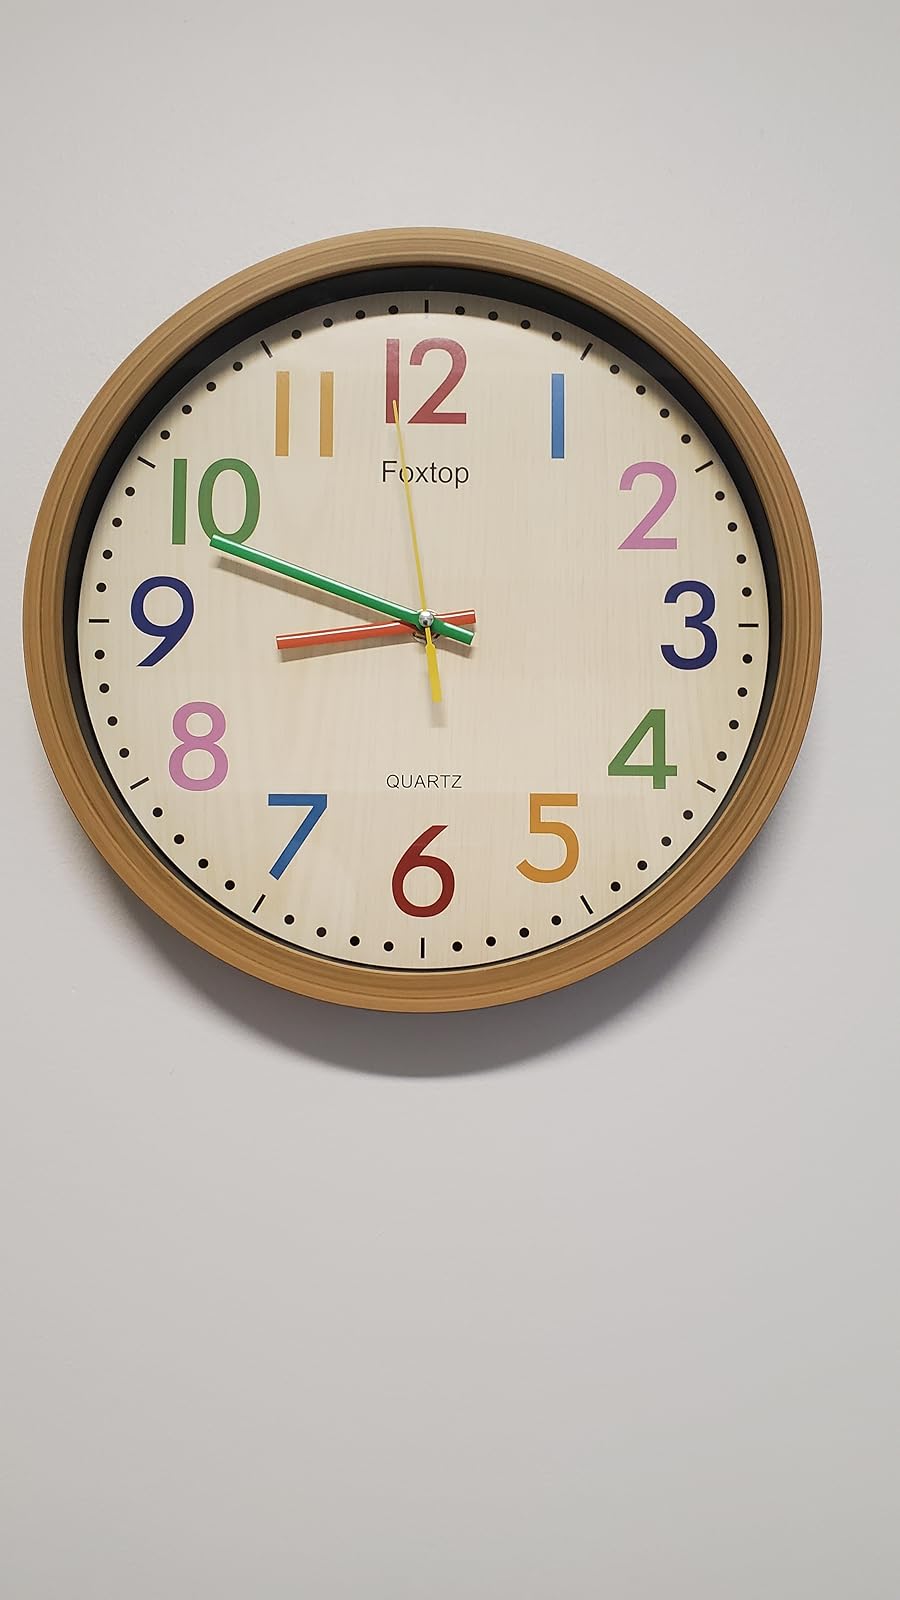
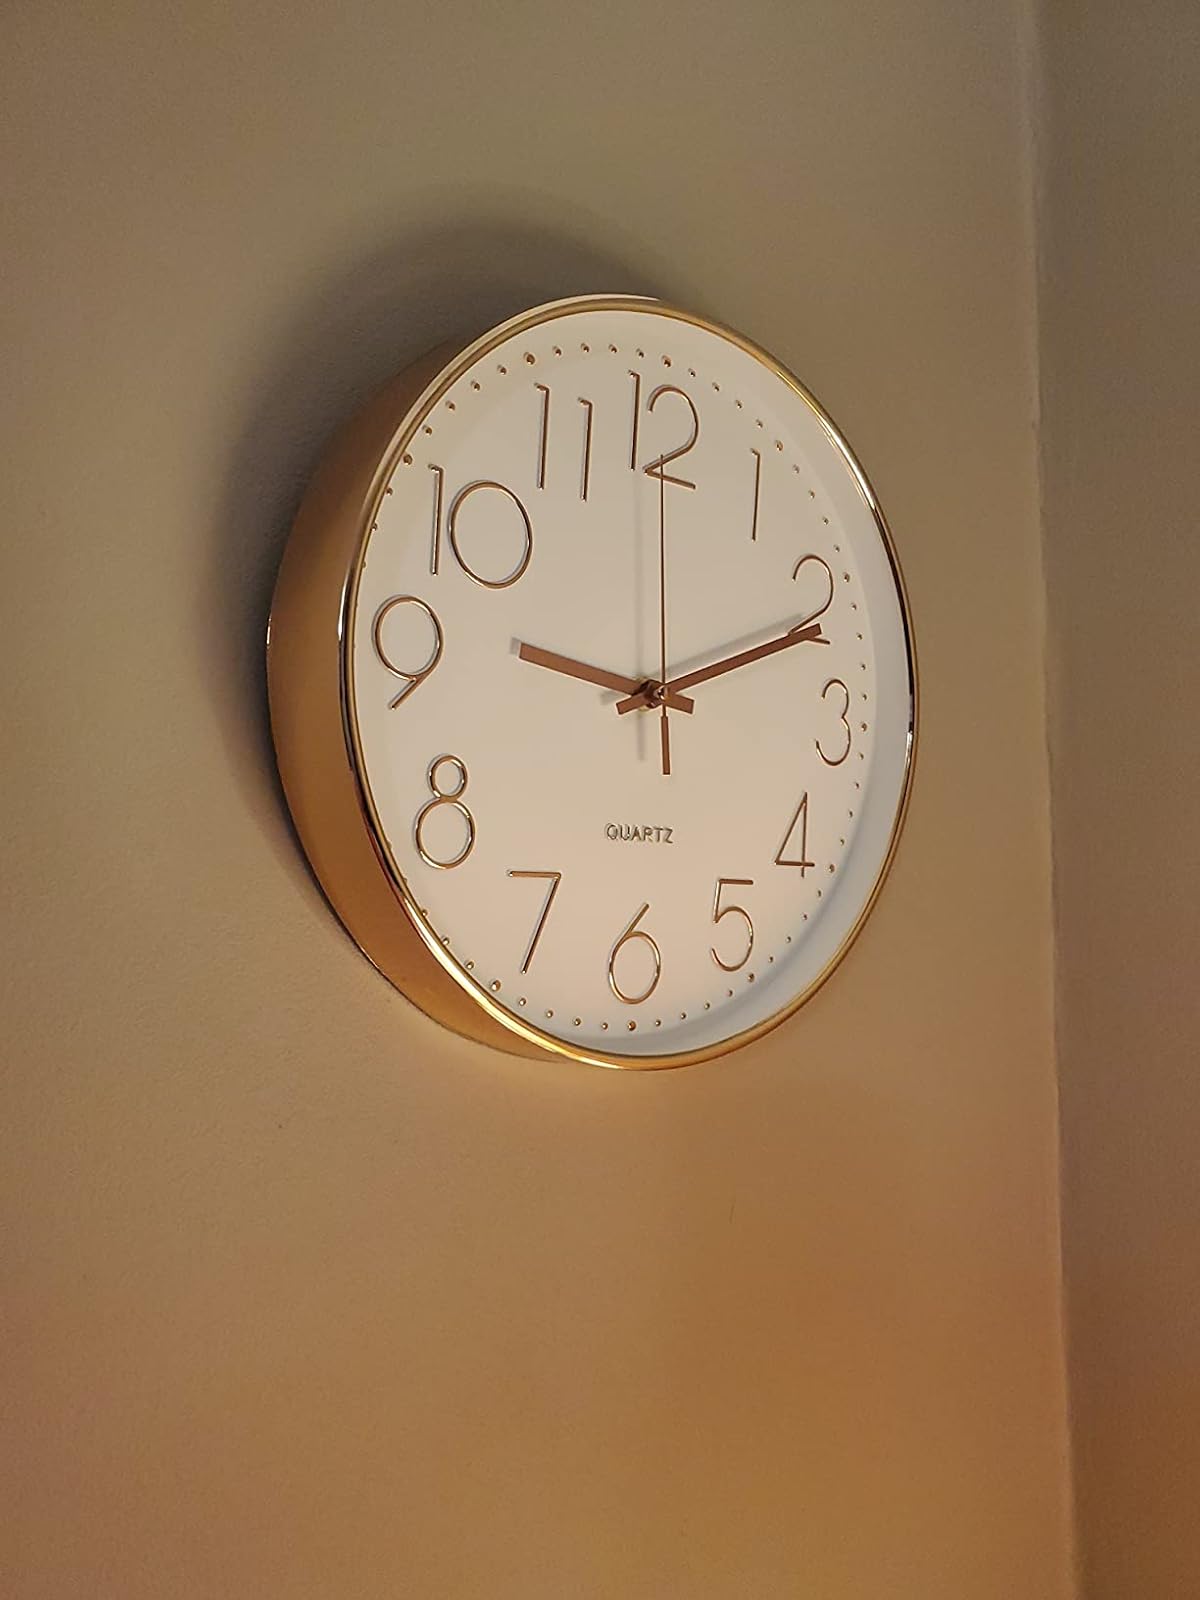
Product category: clock
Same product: no